Max Schmalzl

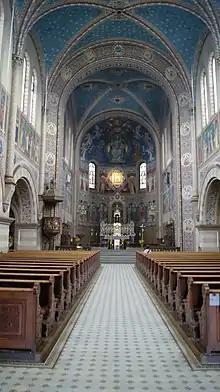
Apse and sanctuary of the Church of Our Lady of Perpetual Help in Cham, Germany. The colorful fresco decoration of the church is of Schmalzl's design.

Because of his monastic lifestyle, Schmalzl was able to be entirely devoted to his work. His artistic subjects were exclusively religious, and his style devotional, dogmatically determined, and precisely drafted. The aesthetic of his work was inspired by the Nazarene school, which looked to the early Italian Renaissance as a model in terms of spiritual purity. Beuronese overtones are obvious, however, in his highly geometric compositions and the general monastic spirit with which he approached his work. In the end, however, his artistic style was uniquely his: he developed a particular style very early in his career, and he remained faithful to that style throughout the entire course of his career.